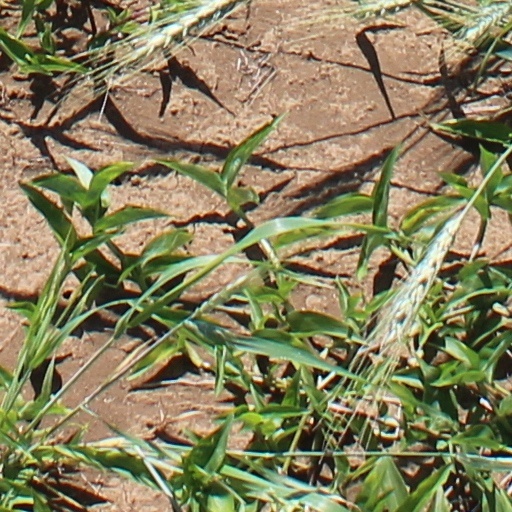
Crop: wheat